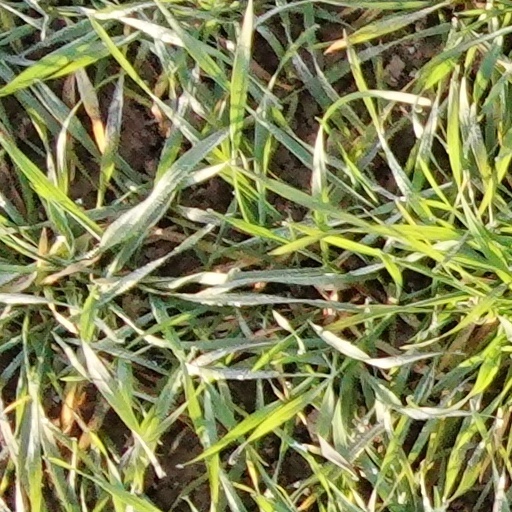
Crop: wheat